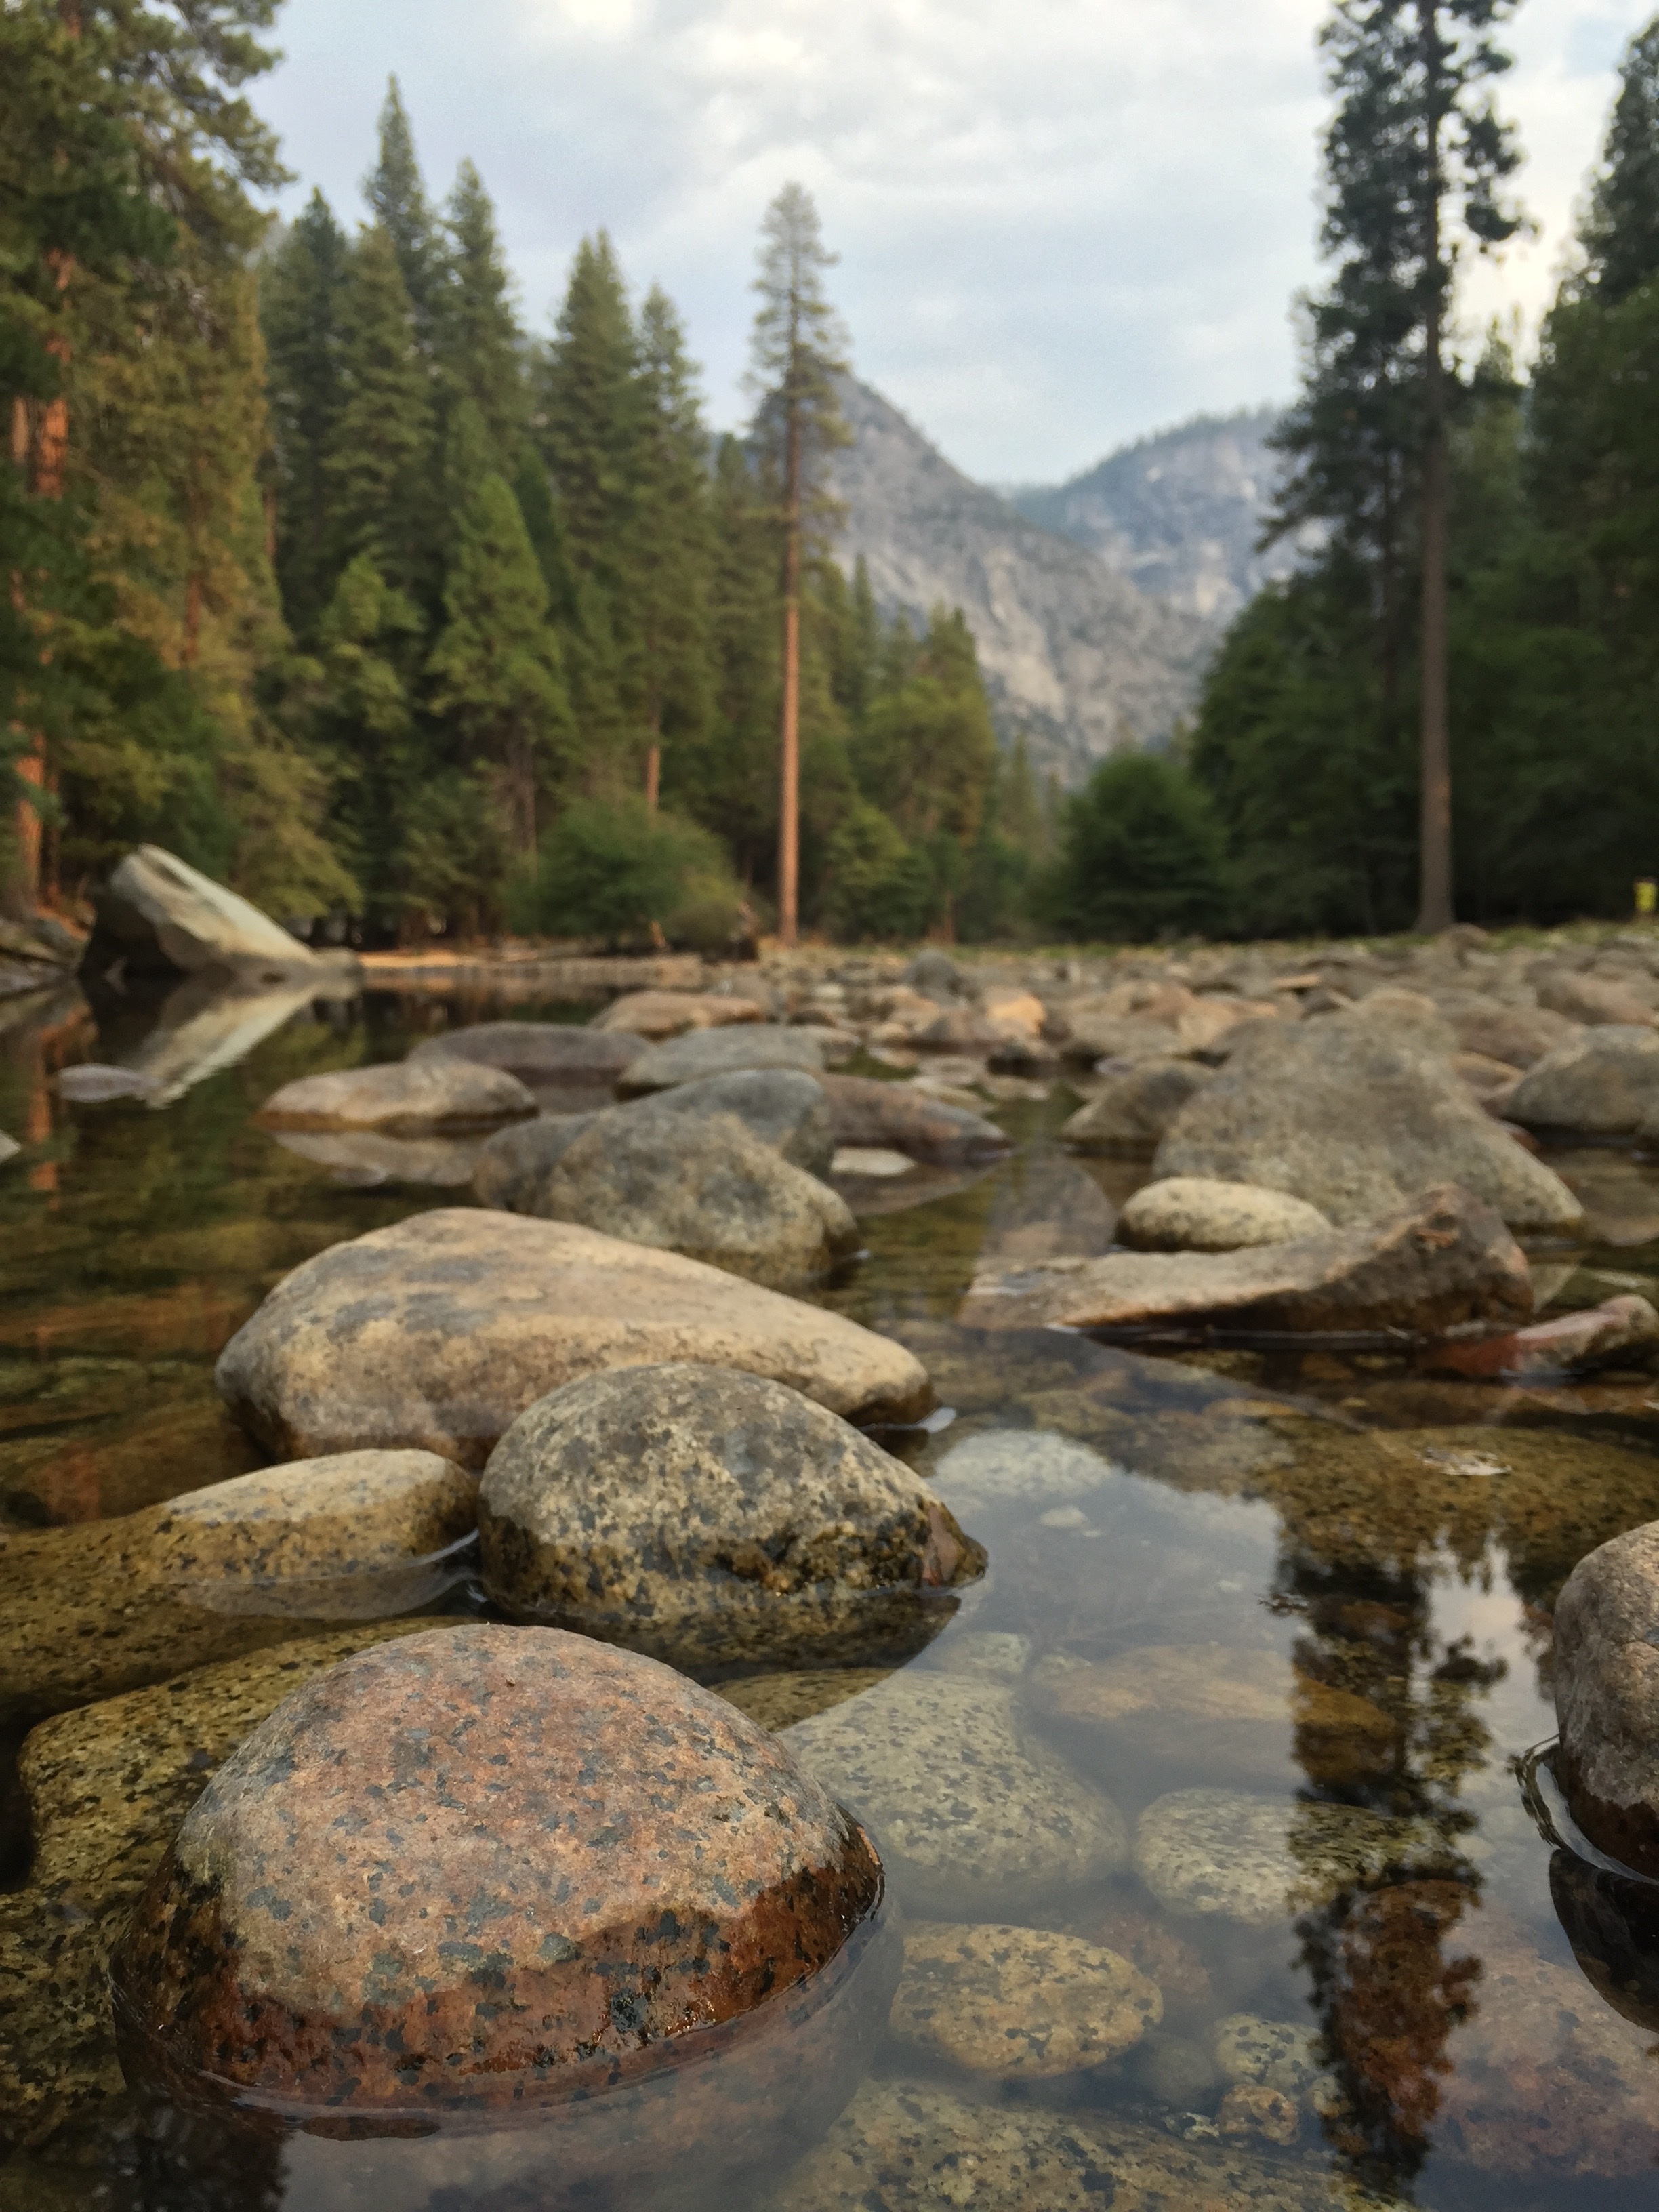
landscape, forest, rock, wilderness, trail, lake, river, pond, stream, rapid, body of water, boulder, water feature, ecosystem, watercourse, landform